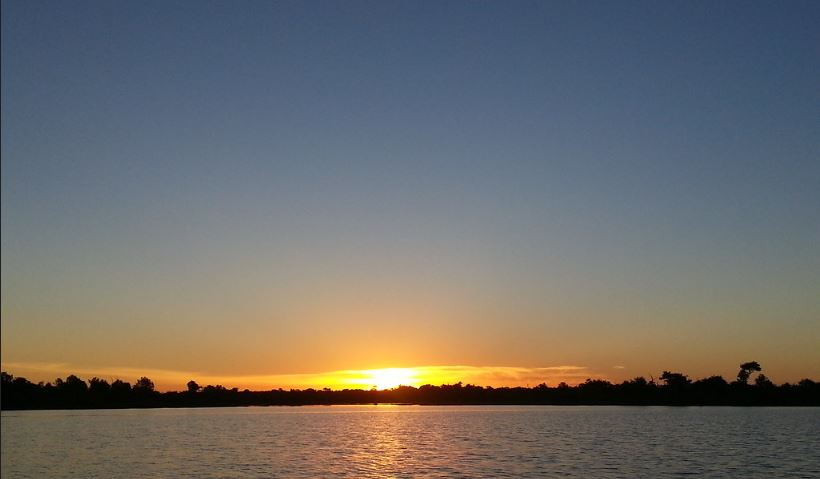
Fire: no
Smoke: no